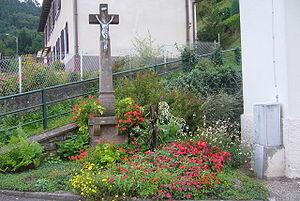
Cet article décrit les calvaires et croix qui jalonnent les routes et sentiers de Rombach-le-Franc